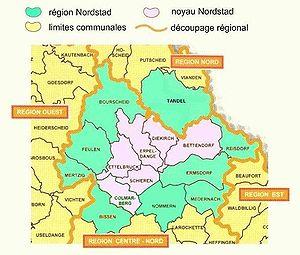
La Nordstad est une zone urbaine et un pôle de développement située au nord du Luxembourg.